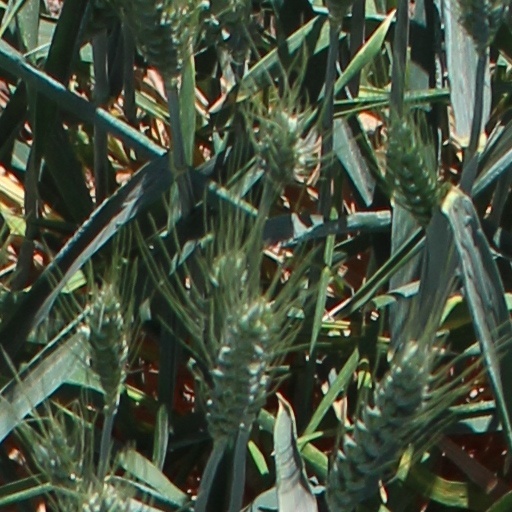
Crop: wheat